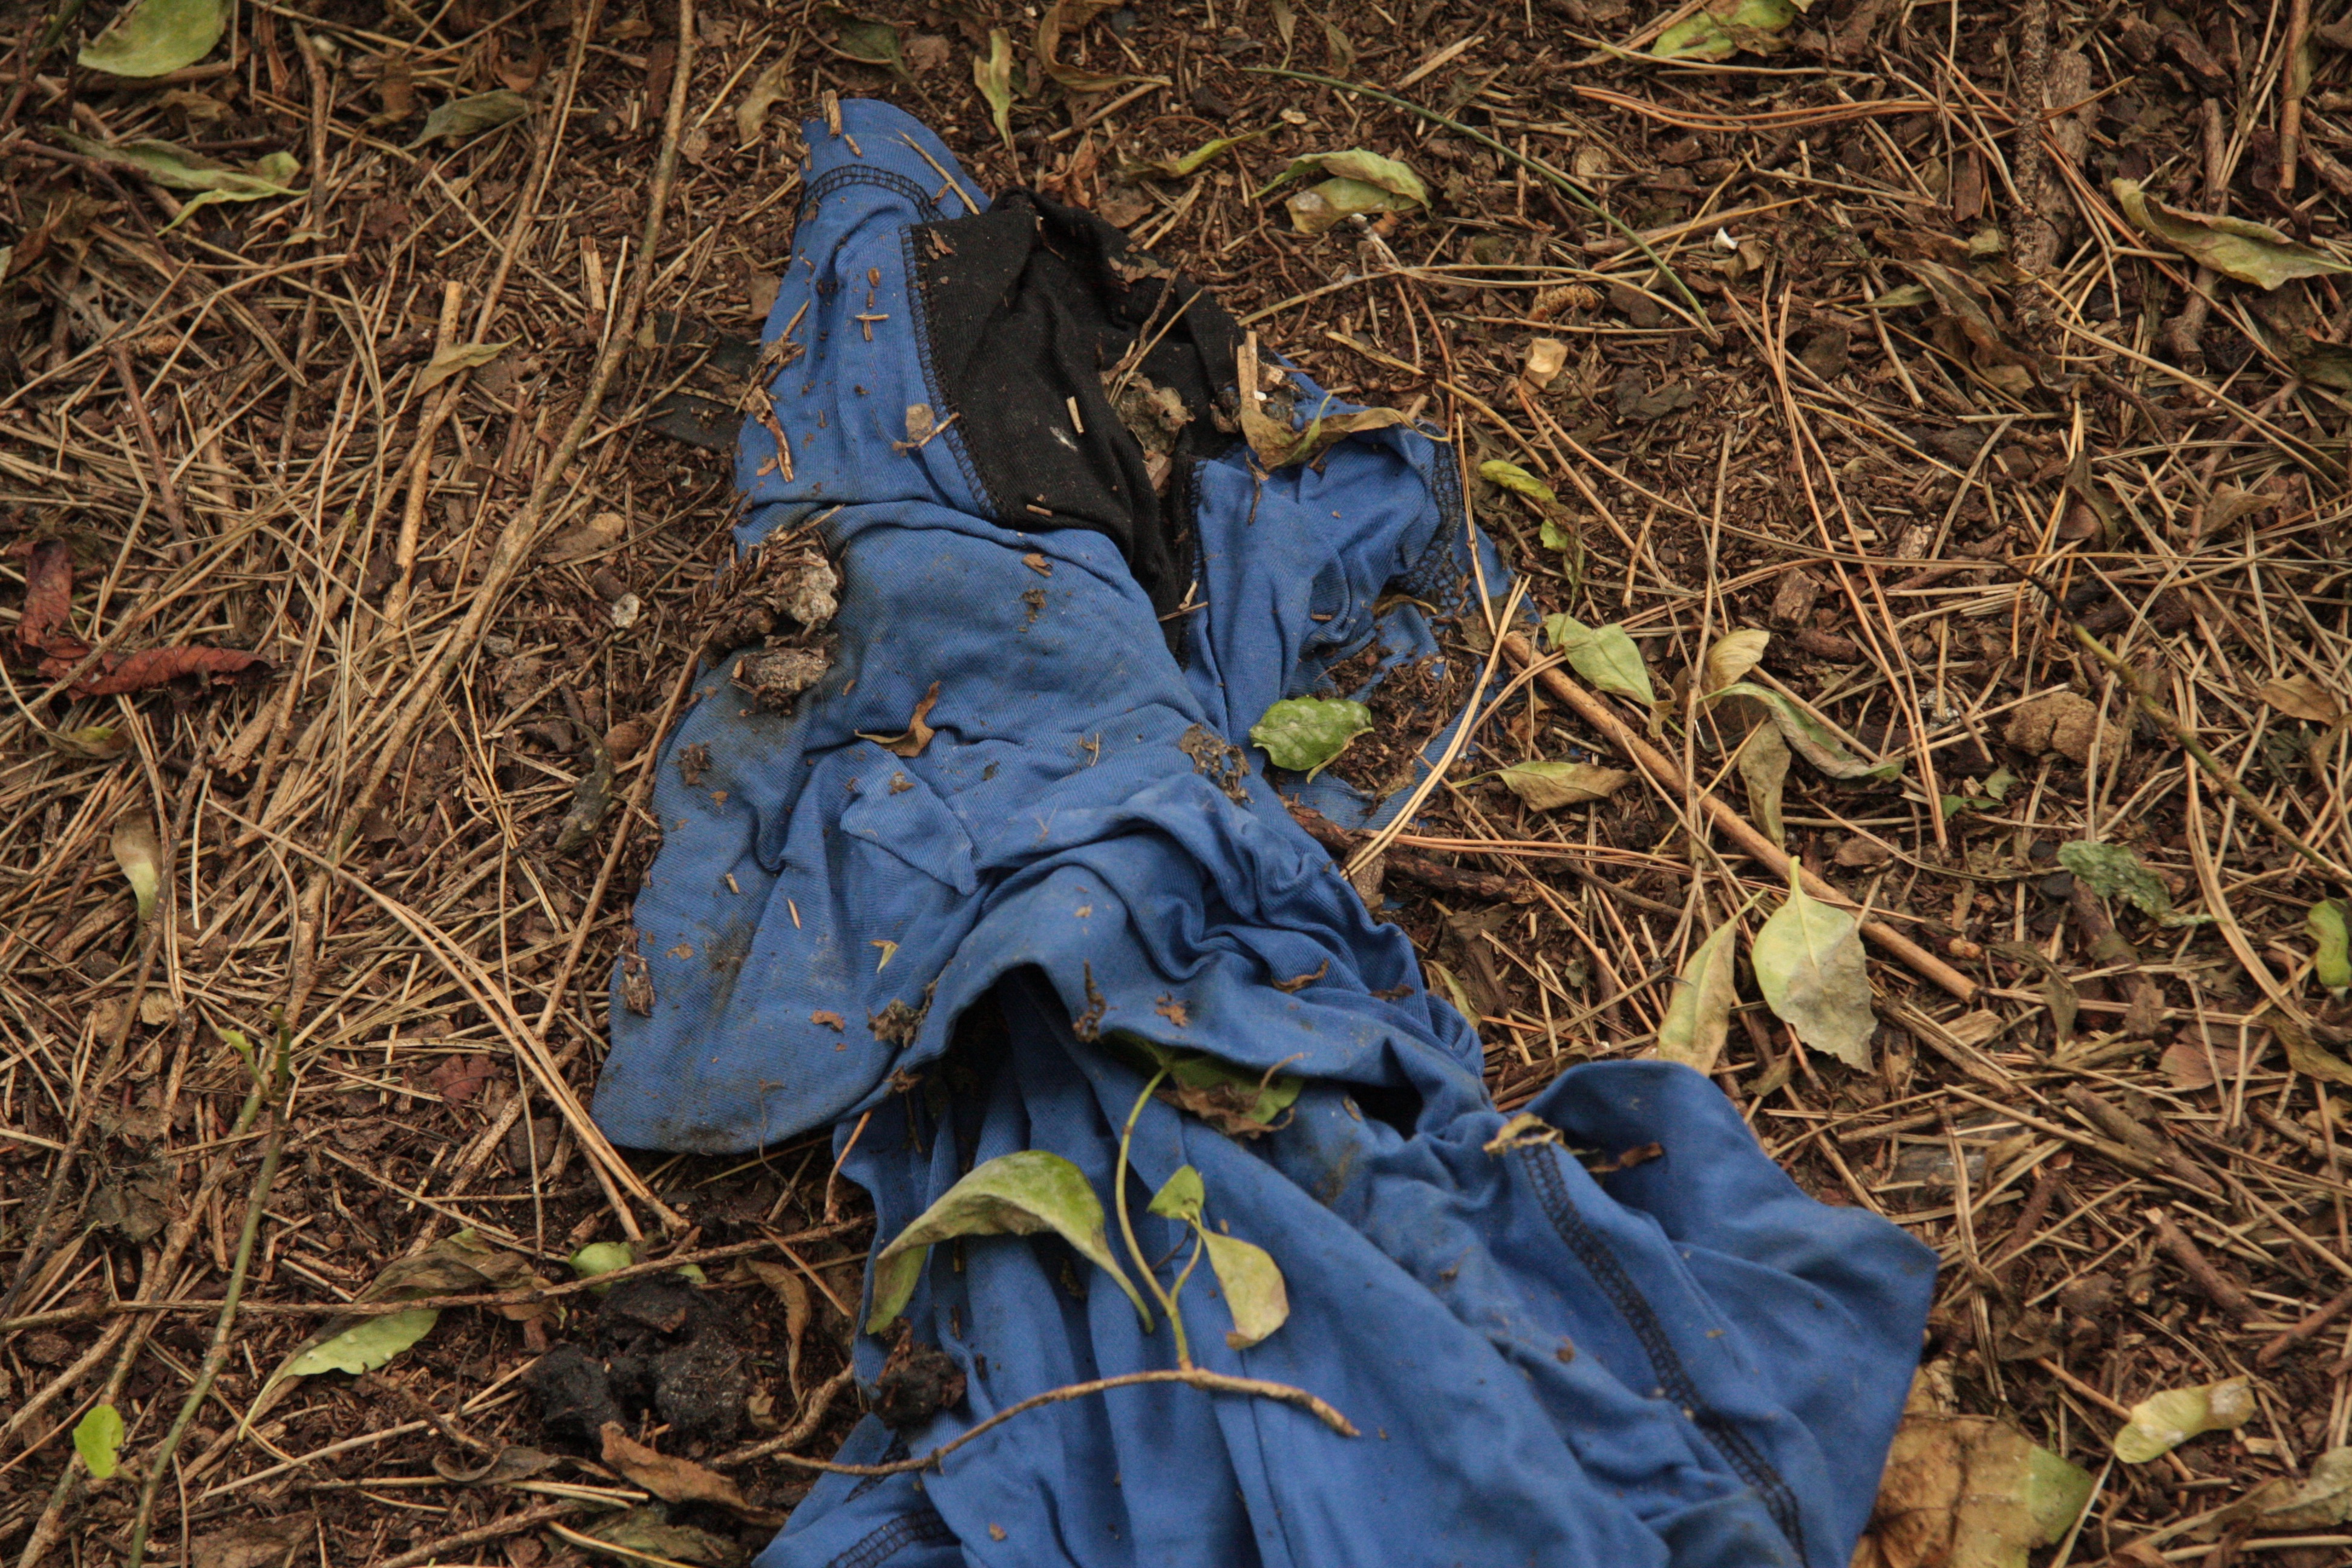
tree, nature, forest, grass, leaf, jungle, crop, autumn, soil, agriculture, season, litter, waste, habitat, rural area, natural environment